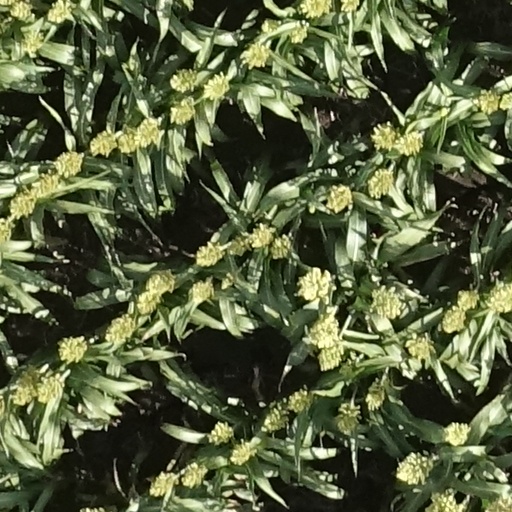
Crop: sorghum